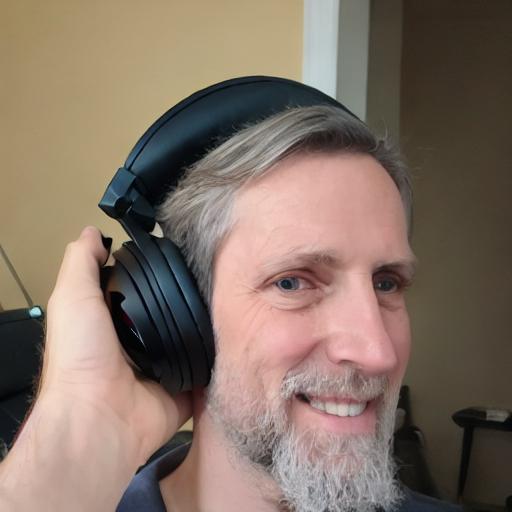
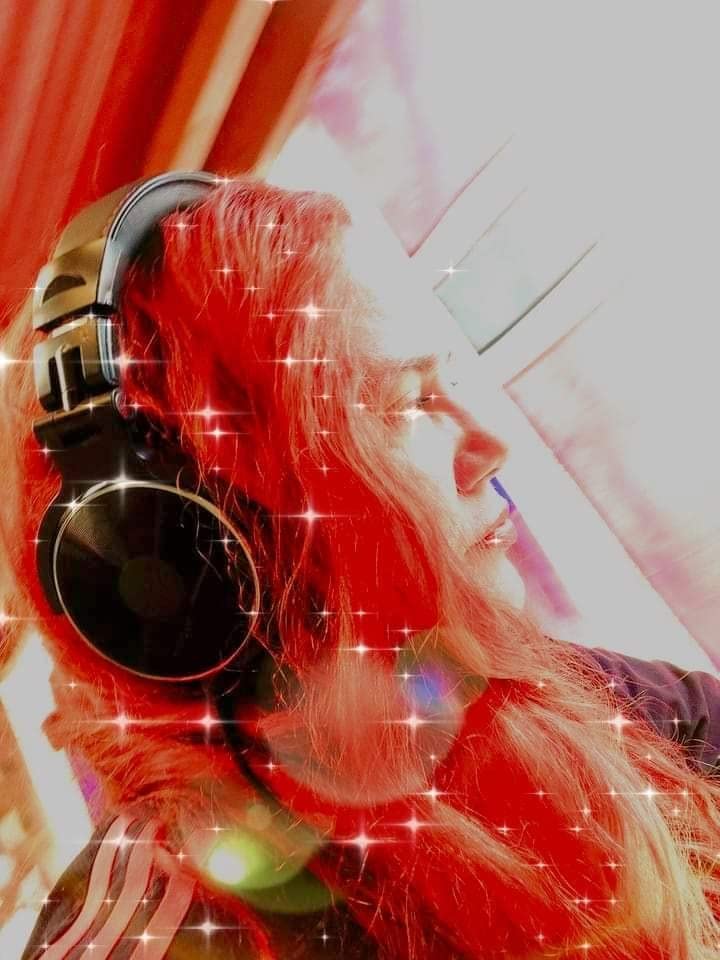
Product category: headphones
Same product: no